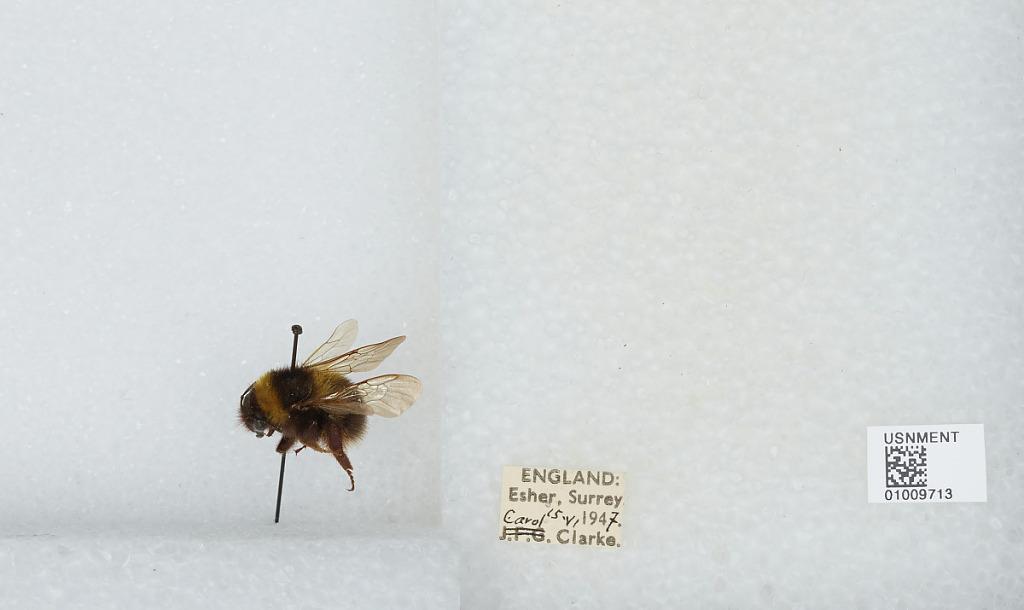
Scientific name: Bombus (Megabombus) hortorum (Linnaeus)
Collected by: C. Clarke
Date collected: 1947-6-15
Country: United Kingdom
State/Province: England
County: Surrey
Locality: Elmbridge; Esher
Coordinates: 51.3692, -0.365